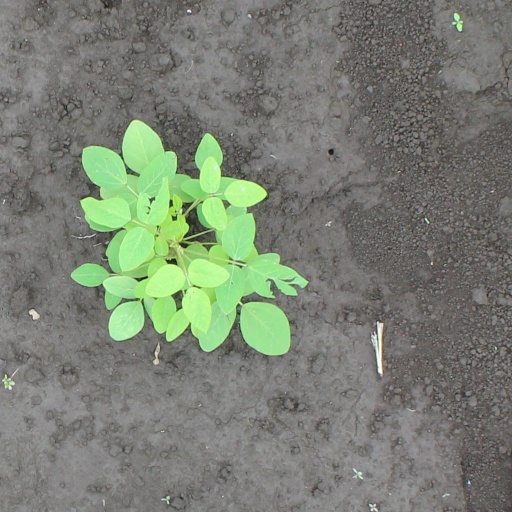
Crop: soybean